Question: Please indicate a possible affordance area of the knife that can be used for holding
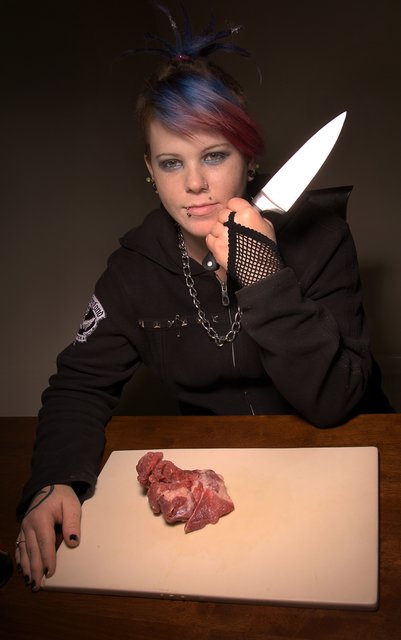
Answer: [199.788, 193.523, 274.333, 278.372]